Answer in natural language. Considering the relative positions, is blue translucent garbage bag above or below framed sunset landscape decor? Choose between the following options: above or below
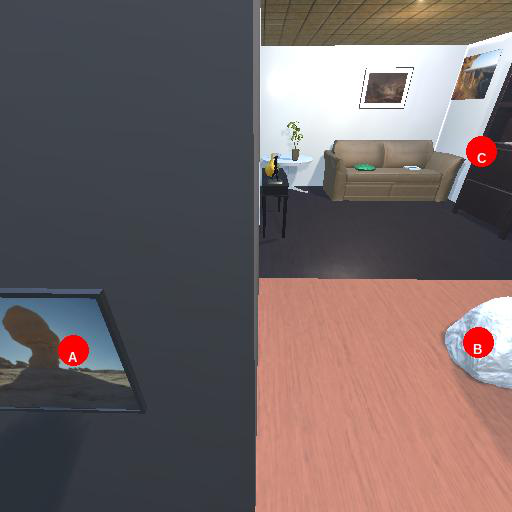
<answer>above</answer>